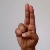
The image shows a hand gesture representing the letter 'U' in Indian Sign Language.